Leonard A. Scheele

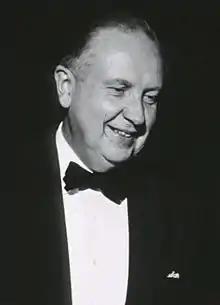
Leonard A. Scheele, undated portrait

After the war, Scheele moved quickly up the ranks to Surgeon General. Promoted to surgeon and appointed assistant chief of the National Cancer Institute (NCI) (1946), he oversaw a new program of grants-in-aid to the states for cancer control work in the areas of biology, biochemistry, biophysics, chemotherapy, epidemiology, and pathology. Scheele's skilled diplomacy before the United States Congress in the spring of 1947 netted the National Institute of Health (NIH) a fourteenfold increase in budget appropriation. He was elevated to director of NCI and associate director of NIH (1947), the latter a position created for him.